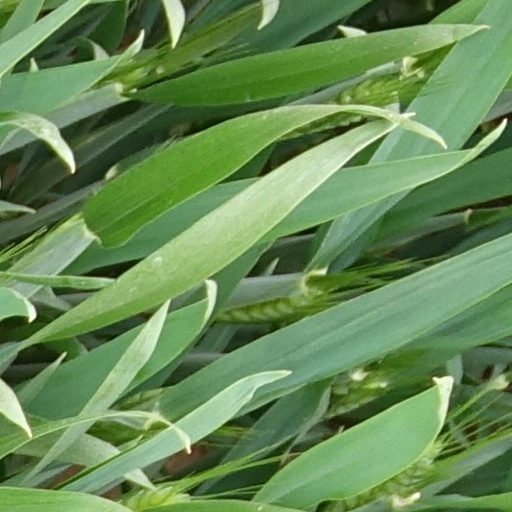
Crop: wheat